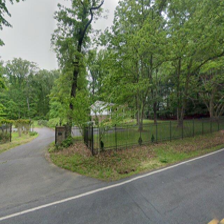
Label: streetView